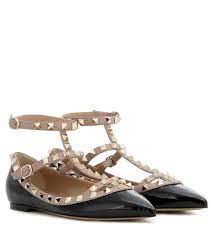
Label: Ballet Flat